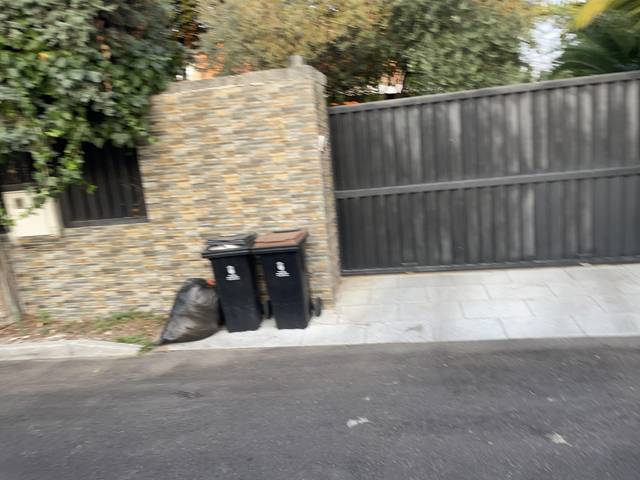
Region: Spain
Coordinates: 40.48, -3.864